Bozrah Congregational Church and Parsonage

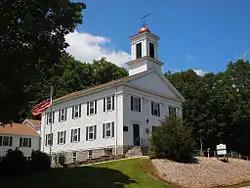

Bozrah Congregational Church and Parsonage is a historic church and parsonage at 17 and 23 Bozrah Street in Bozrah, Connecticut. The church, built in 1843, is a well-preserved example of churches transitional between Federal period meeting house architecture and 19th-century Greek Revival church architecture. The property was added to the National Register of Historic Places in 1991.